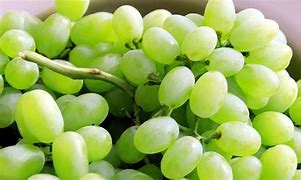
Label: grape